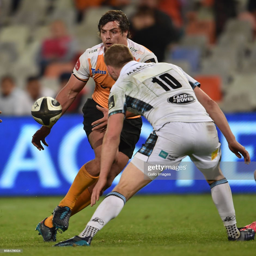
rugby player during the match .